Battle of Irtysh River

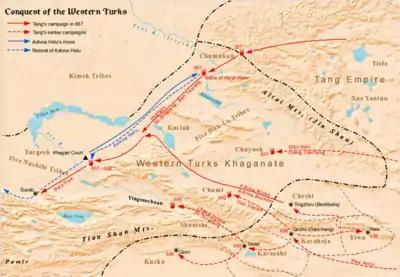

The Battle of Irtysh River or Battle of Yexi River took place in 657 between Tang dynasty general Su Dingfang and the Western Turkic Khaganate qaghan Ashina Helu during the Tang campaign against the Western Turks. It was fought along the Irtysh River near the Altai Mountains. Su Dingfang deployed his infantry in the south, and cavalry in the north behind a hill. Helu's forces, consisting of 100,000 cavalry, surrounded and charged at the Chinese infantry three times, all of the charges were repelled. Then Helu's forces were ambushed by the Tang cavalry from the north. Helu was defeated during Su's surprise attack, and lost most of his soldiers. Turkic tribes loyal to Helu surrendered, and the retreating Helu was captured the next day.